Brierfield, Lancashire

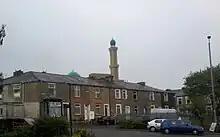
Houses in Brierfield and the Jamia Mosque Sultania, built in 2013, the largest mosque in Lancashire

Brierfield was once part of the area of Marsden township known as Little Marsden in the ancient parish of Whalley, which became a civil parish in 1866. The area around Brierfield was made an urban district in 1894.